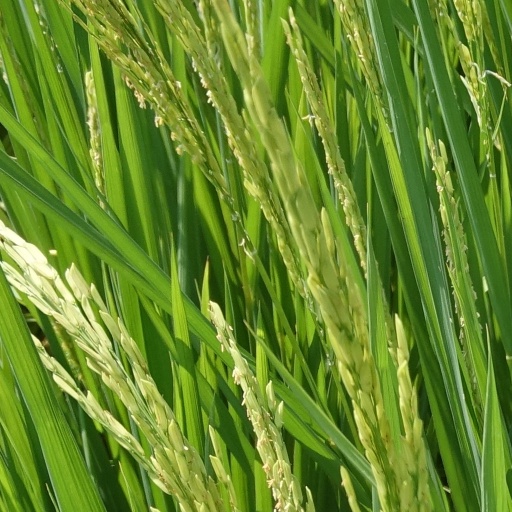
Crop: rice